Dina Boluarte

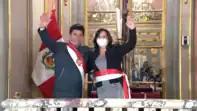
Boluarte with Castillo at Palacio de Gobierno in 2022

On 23 January 2022, during an interview with "La República", Boluarte stated that she never embraced the ideology of Free Peru. The party's general secretary, Vladimir Cerrón, subsequently expelled Boluarte from Free Peru and posted on Twitter, "Always loyal, traitors never." Cerrón also claimed that Boluarte's comment threatened party unity. Party members later requested her expulsion, stating Boluarte "does nothing more than create division and discredit the image" of Cerrón.